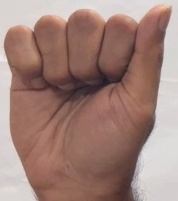
ASL sign: A